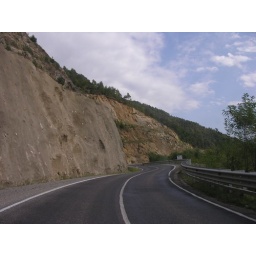
Artvin road in the mountains